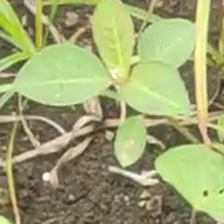
Weed species: Moti_dudhi(Euphorbia_geneculata_L)